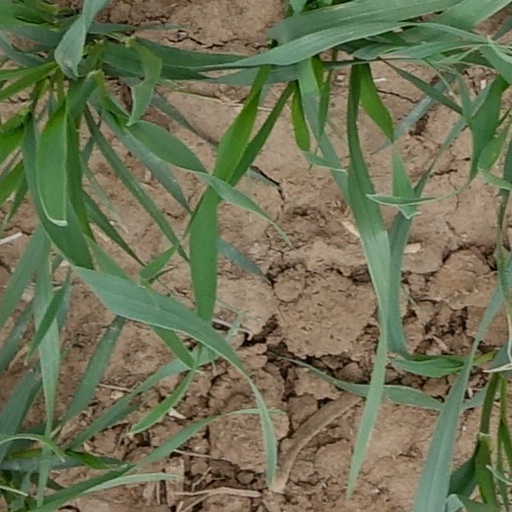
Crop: wheat